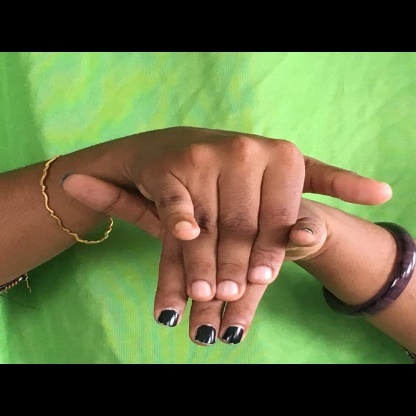
Mudra: Varaha